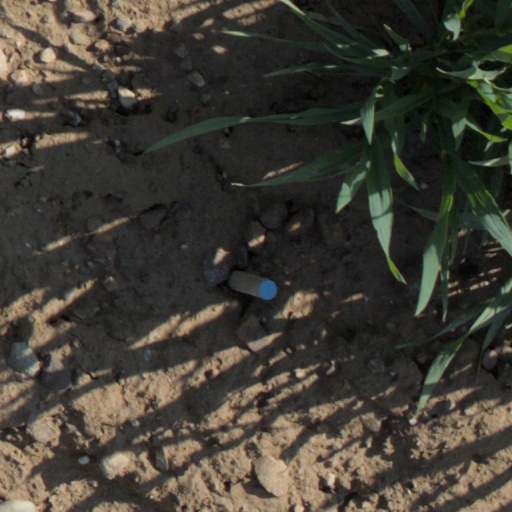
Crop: wheat